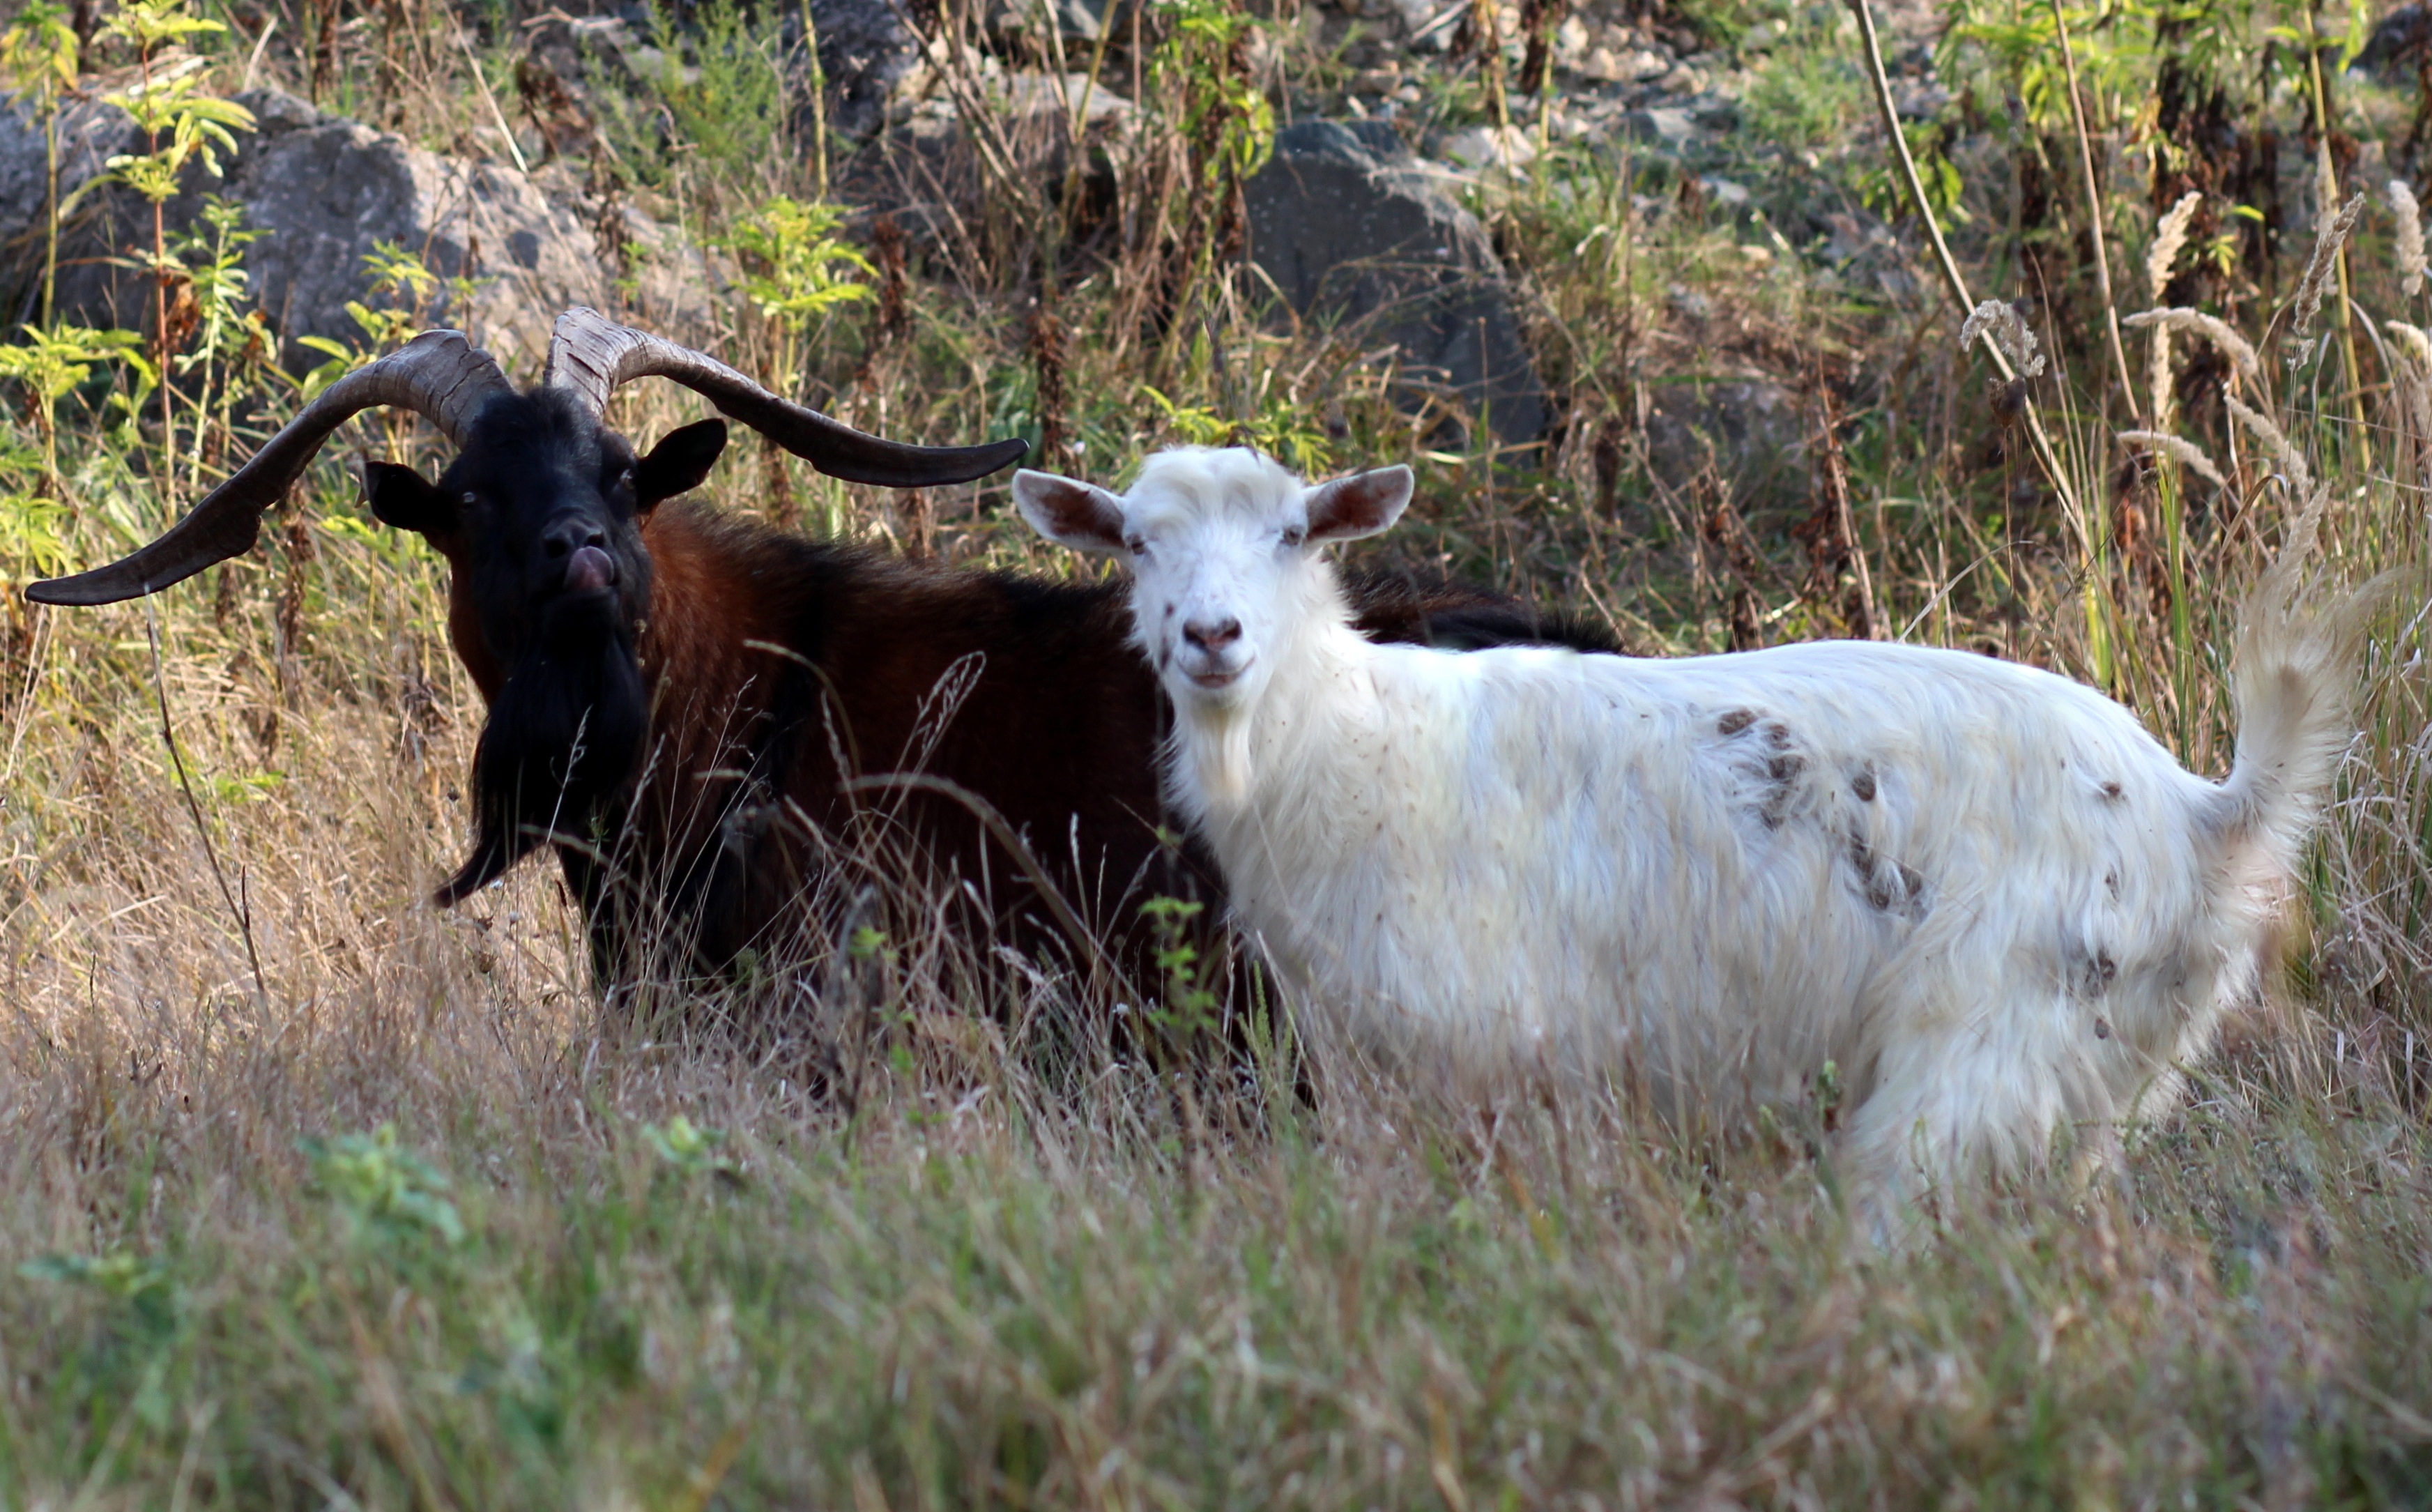
meadow, prairie, wildlife, goat, horn, pet, herd, pasture, grazing, sheep, mammal, black, fauna, goats, tap, french, vertebrate, pair, horns, alpina, capra, cattle like mammal, cow goat family